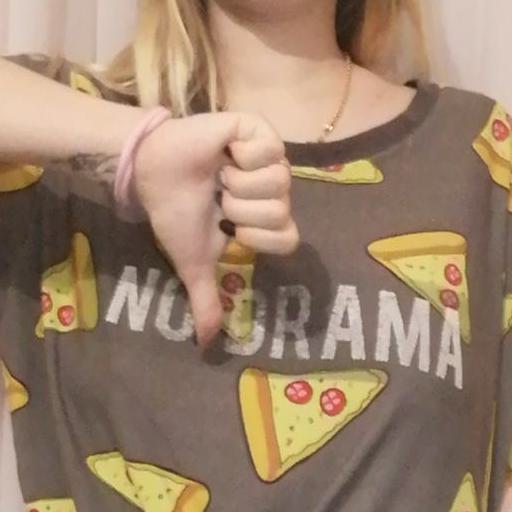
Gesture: dislike